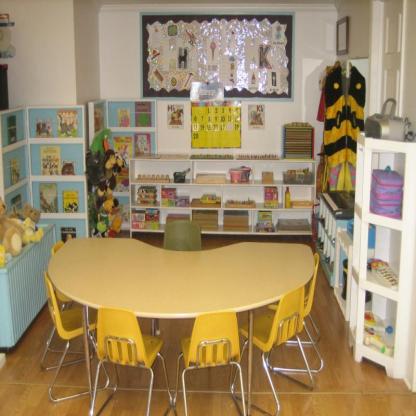
Scene: Indoor